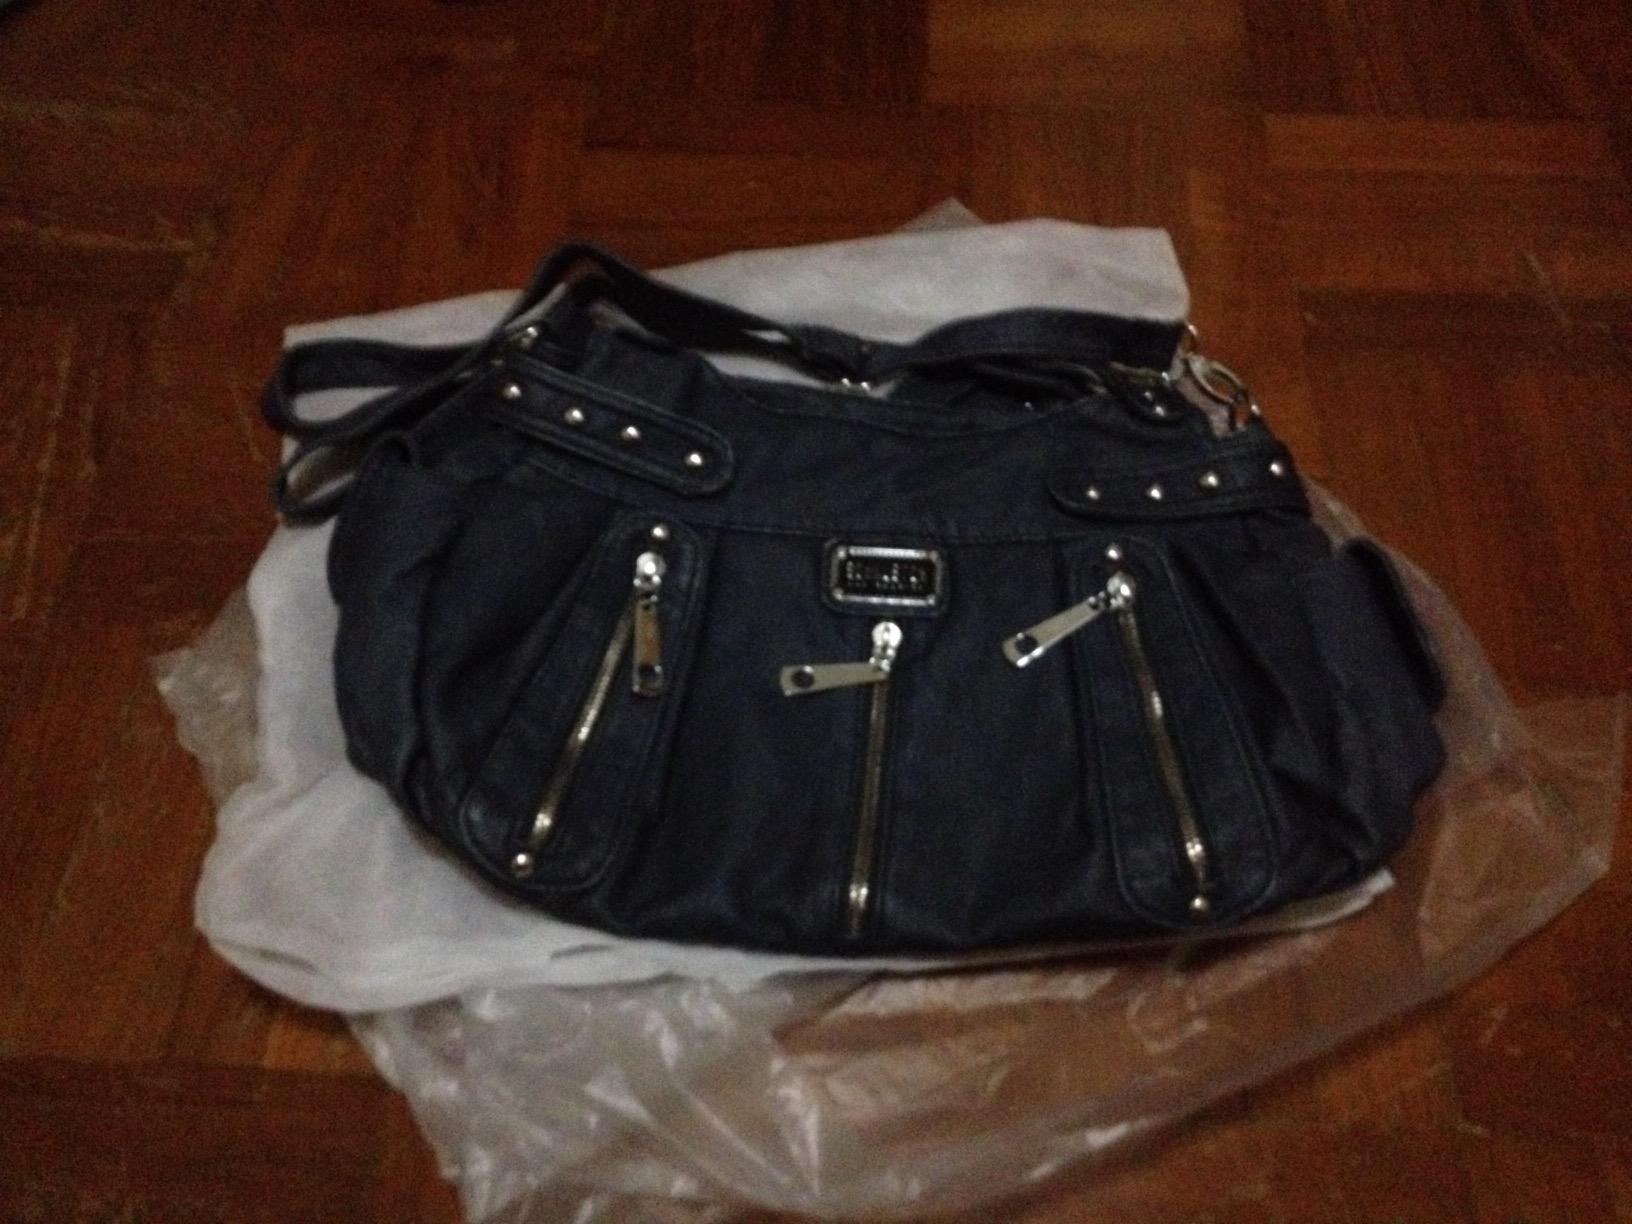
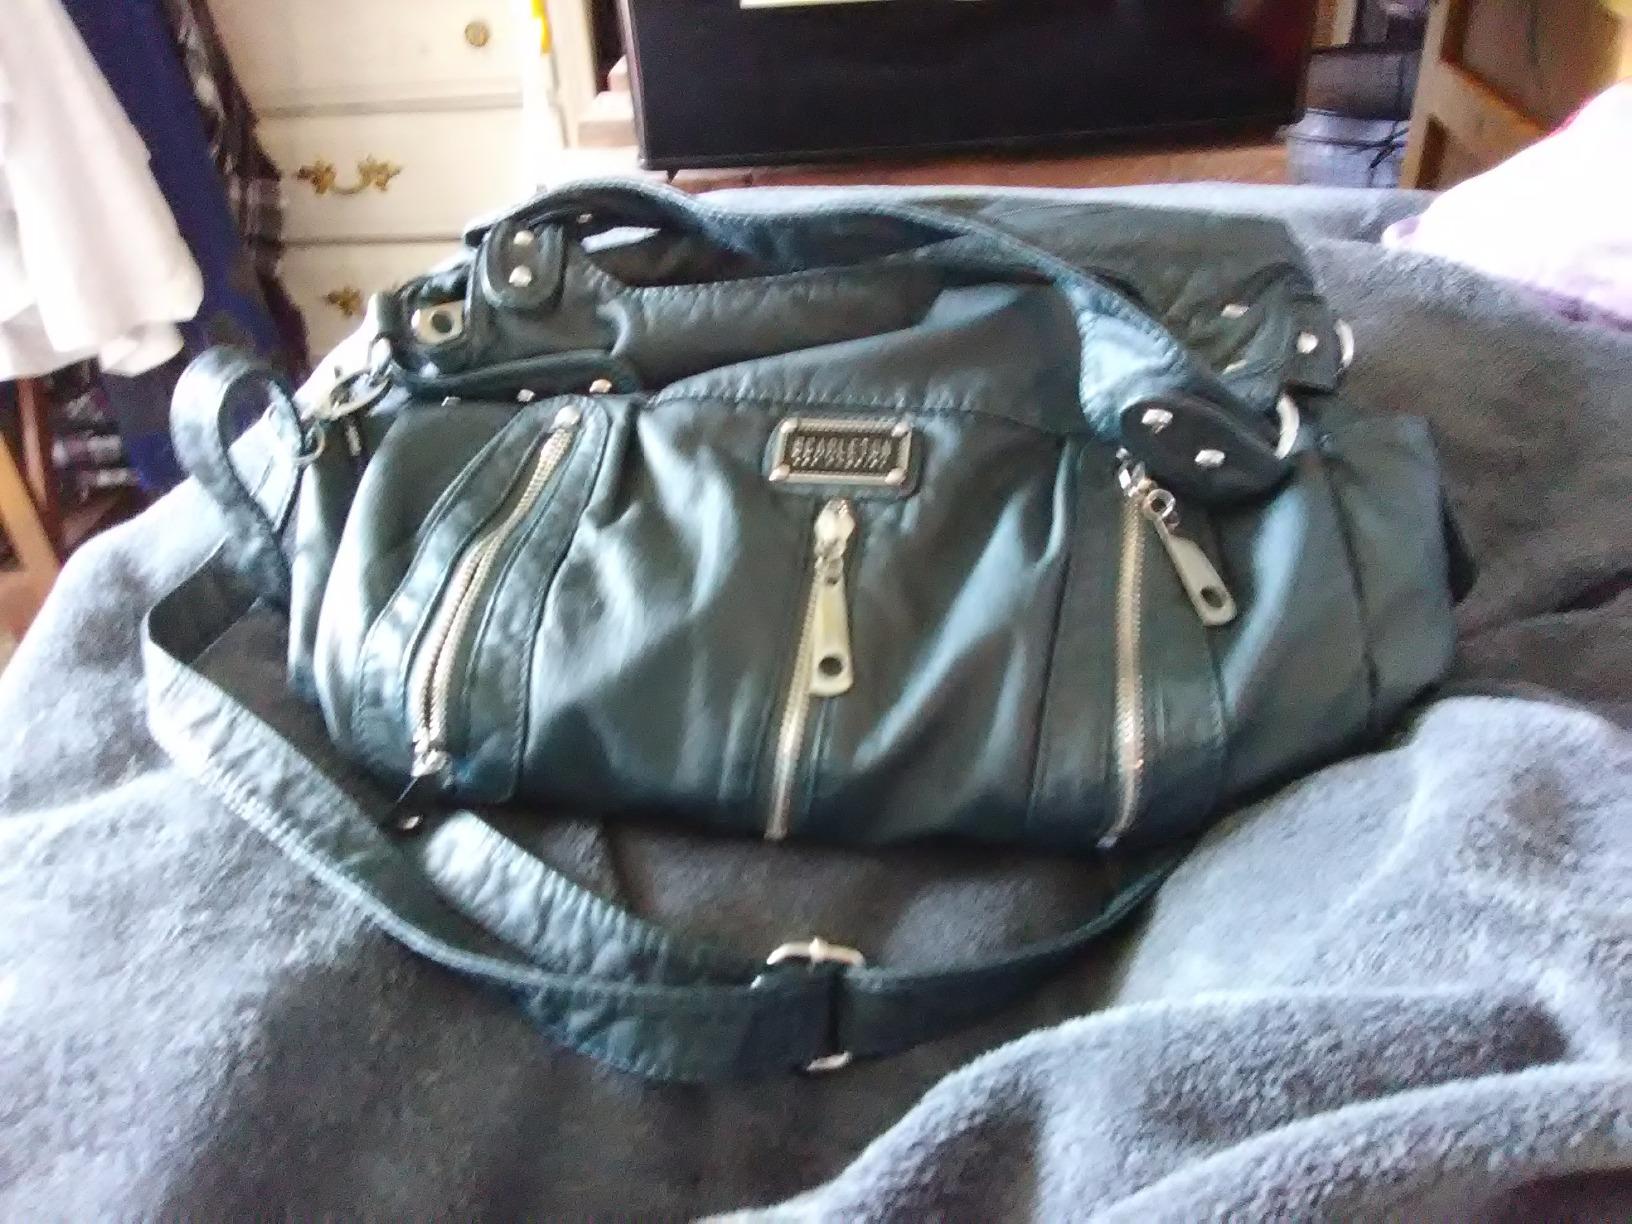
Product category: accessories_handbag
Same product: yes